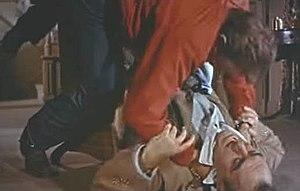
Les Engineer boots, également appelées bottes d'ingénieur ou bottes d'ingénierie, sont un type de bottes de travail traditionnelles américaines en cuir. Leur construction robuste sans lacets les a rendus populaires parmi les motocyclistes. Développées à l'origine dans les années 1930 pour les chauffeurs travaillant sur des locomotives à vapeur, ces bottes ont acquis une popularité considérable dans la période de l'après Seconde Guerre mondiale avec l'essor de la culture motocycliste.